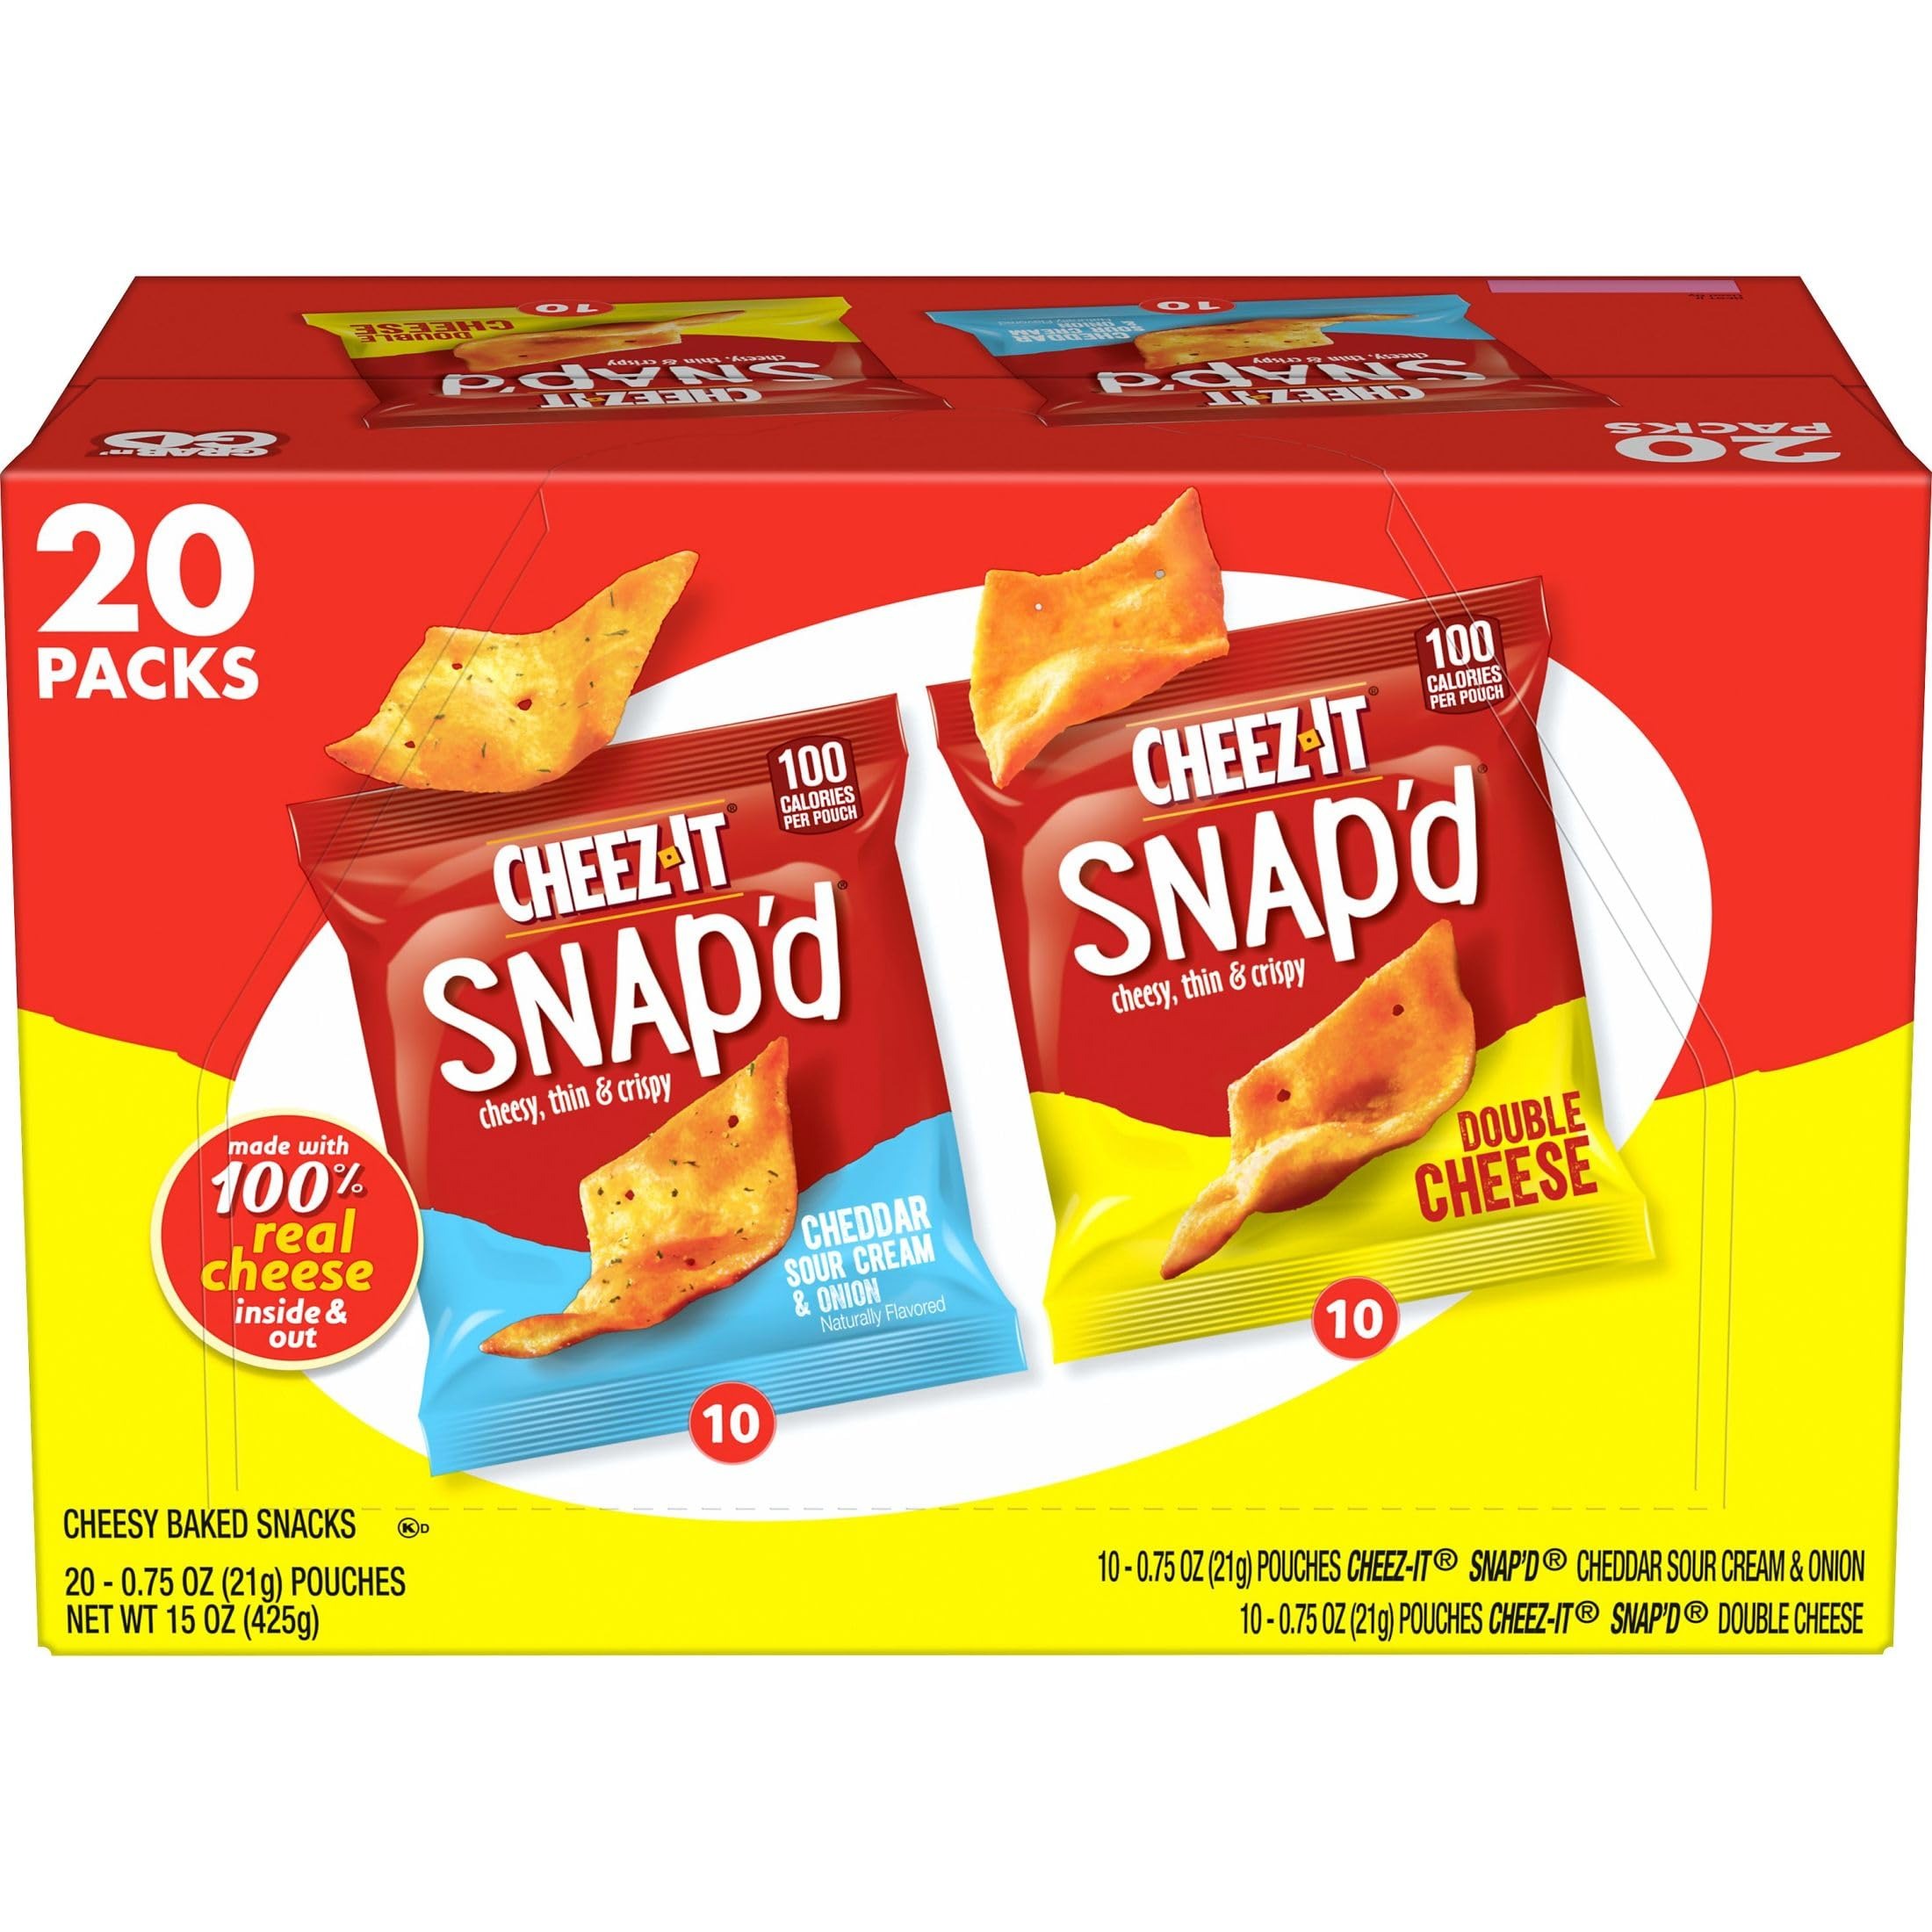
Item Name: Cheez-It Snap'd Cheese Cracker Chips, Thin Crisps, Lunch Snacks, Variety Pack, 15oz Box (20 Packs)
Bullet Point 1: Irresistible double cheese and cheddar sour cream and onion flavor baked in thin and crispy cheese cracker chips
Bullet Point 2: Turn up the cheese volume with the satisfying crunch of Cheez-It Snap'd snacks; Big cheese taste, inside and out
Bullet Point 3: Made with 100% real cheese inside and out; Kosher dairy; Contains wheat, milk, and soy ingredients
Bullet Point 4: An on-the-go snack; Ideal for road trips, lunch snacks, at the game, or as an afternoon snack; Pack in lunchboxes and backpacks
Bullet Point 5: Includes 1, 15oz box containing 20, 0.75oz packs of ready-to-eat cheese cracker chips; Packaged for freshness and great taste
Value: 15.0
Unit: Ounce

Price: 11.99